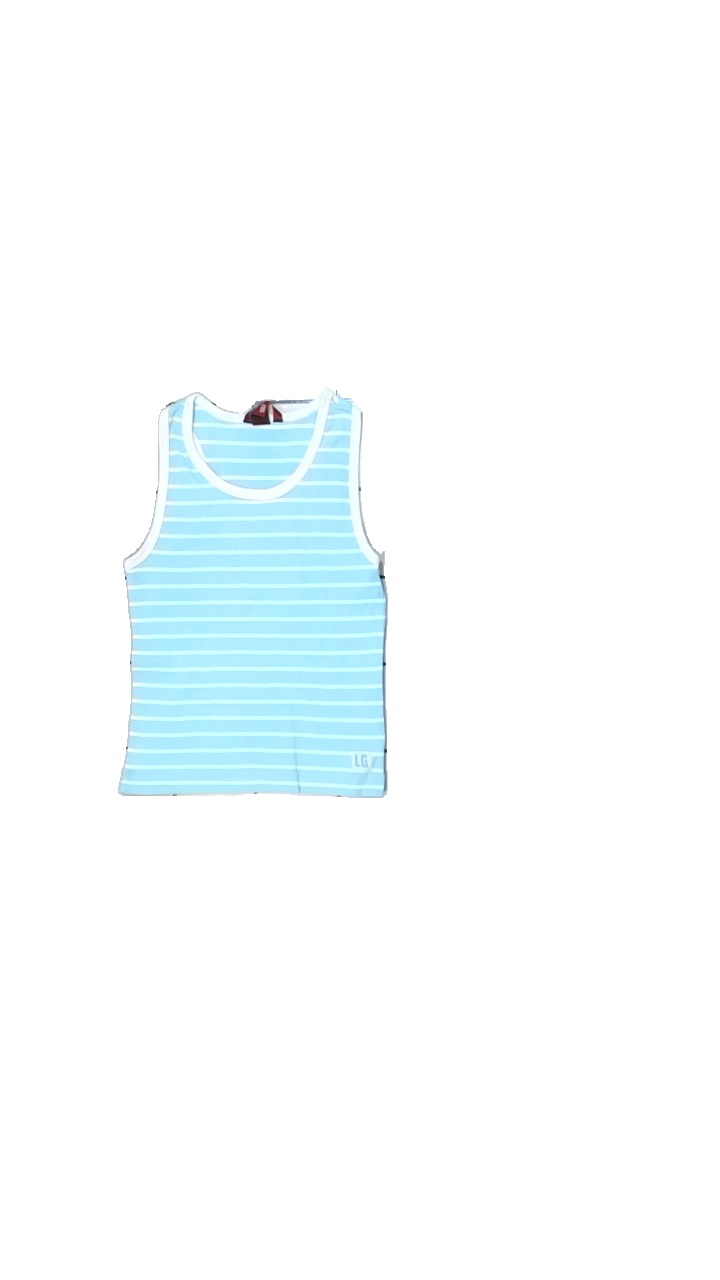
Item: Tank Top (Children)
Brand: Logg (h&m)
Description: randigt linne, urtvättad
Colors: White, Blue
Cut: Regular
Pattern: Striped
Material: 100% cotton
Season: Summer
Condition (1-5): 2
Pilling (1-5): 2
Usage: Export
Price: <50